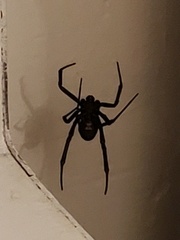
Species: Lactrodectus_hesperus